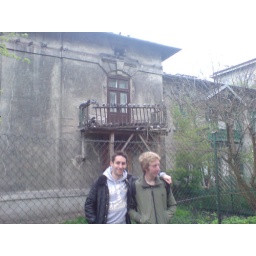
This house in Krakow had a balcony swarming with pigeons. So Anthony and Mike posed while I took a photo.